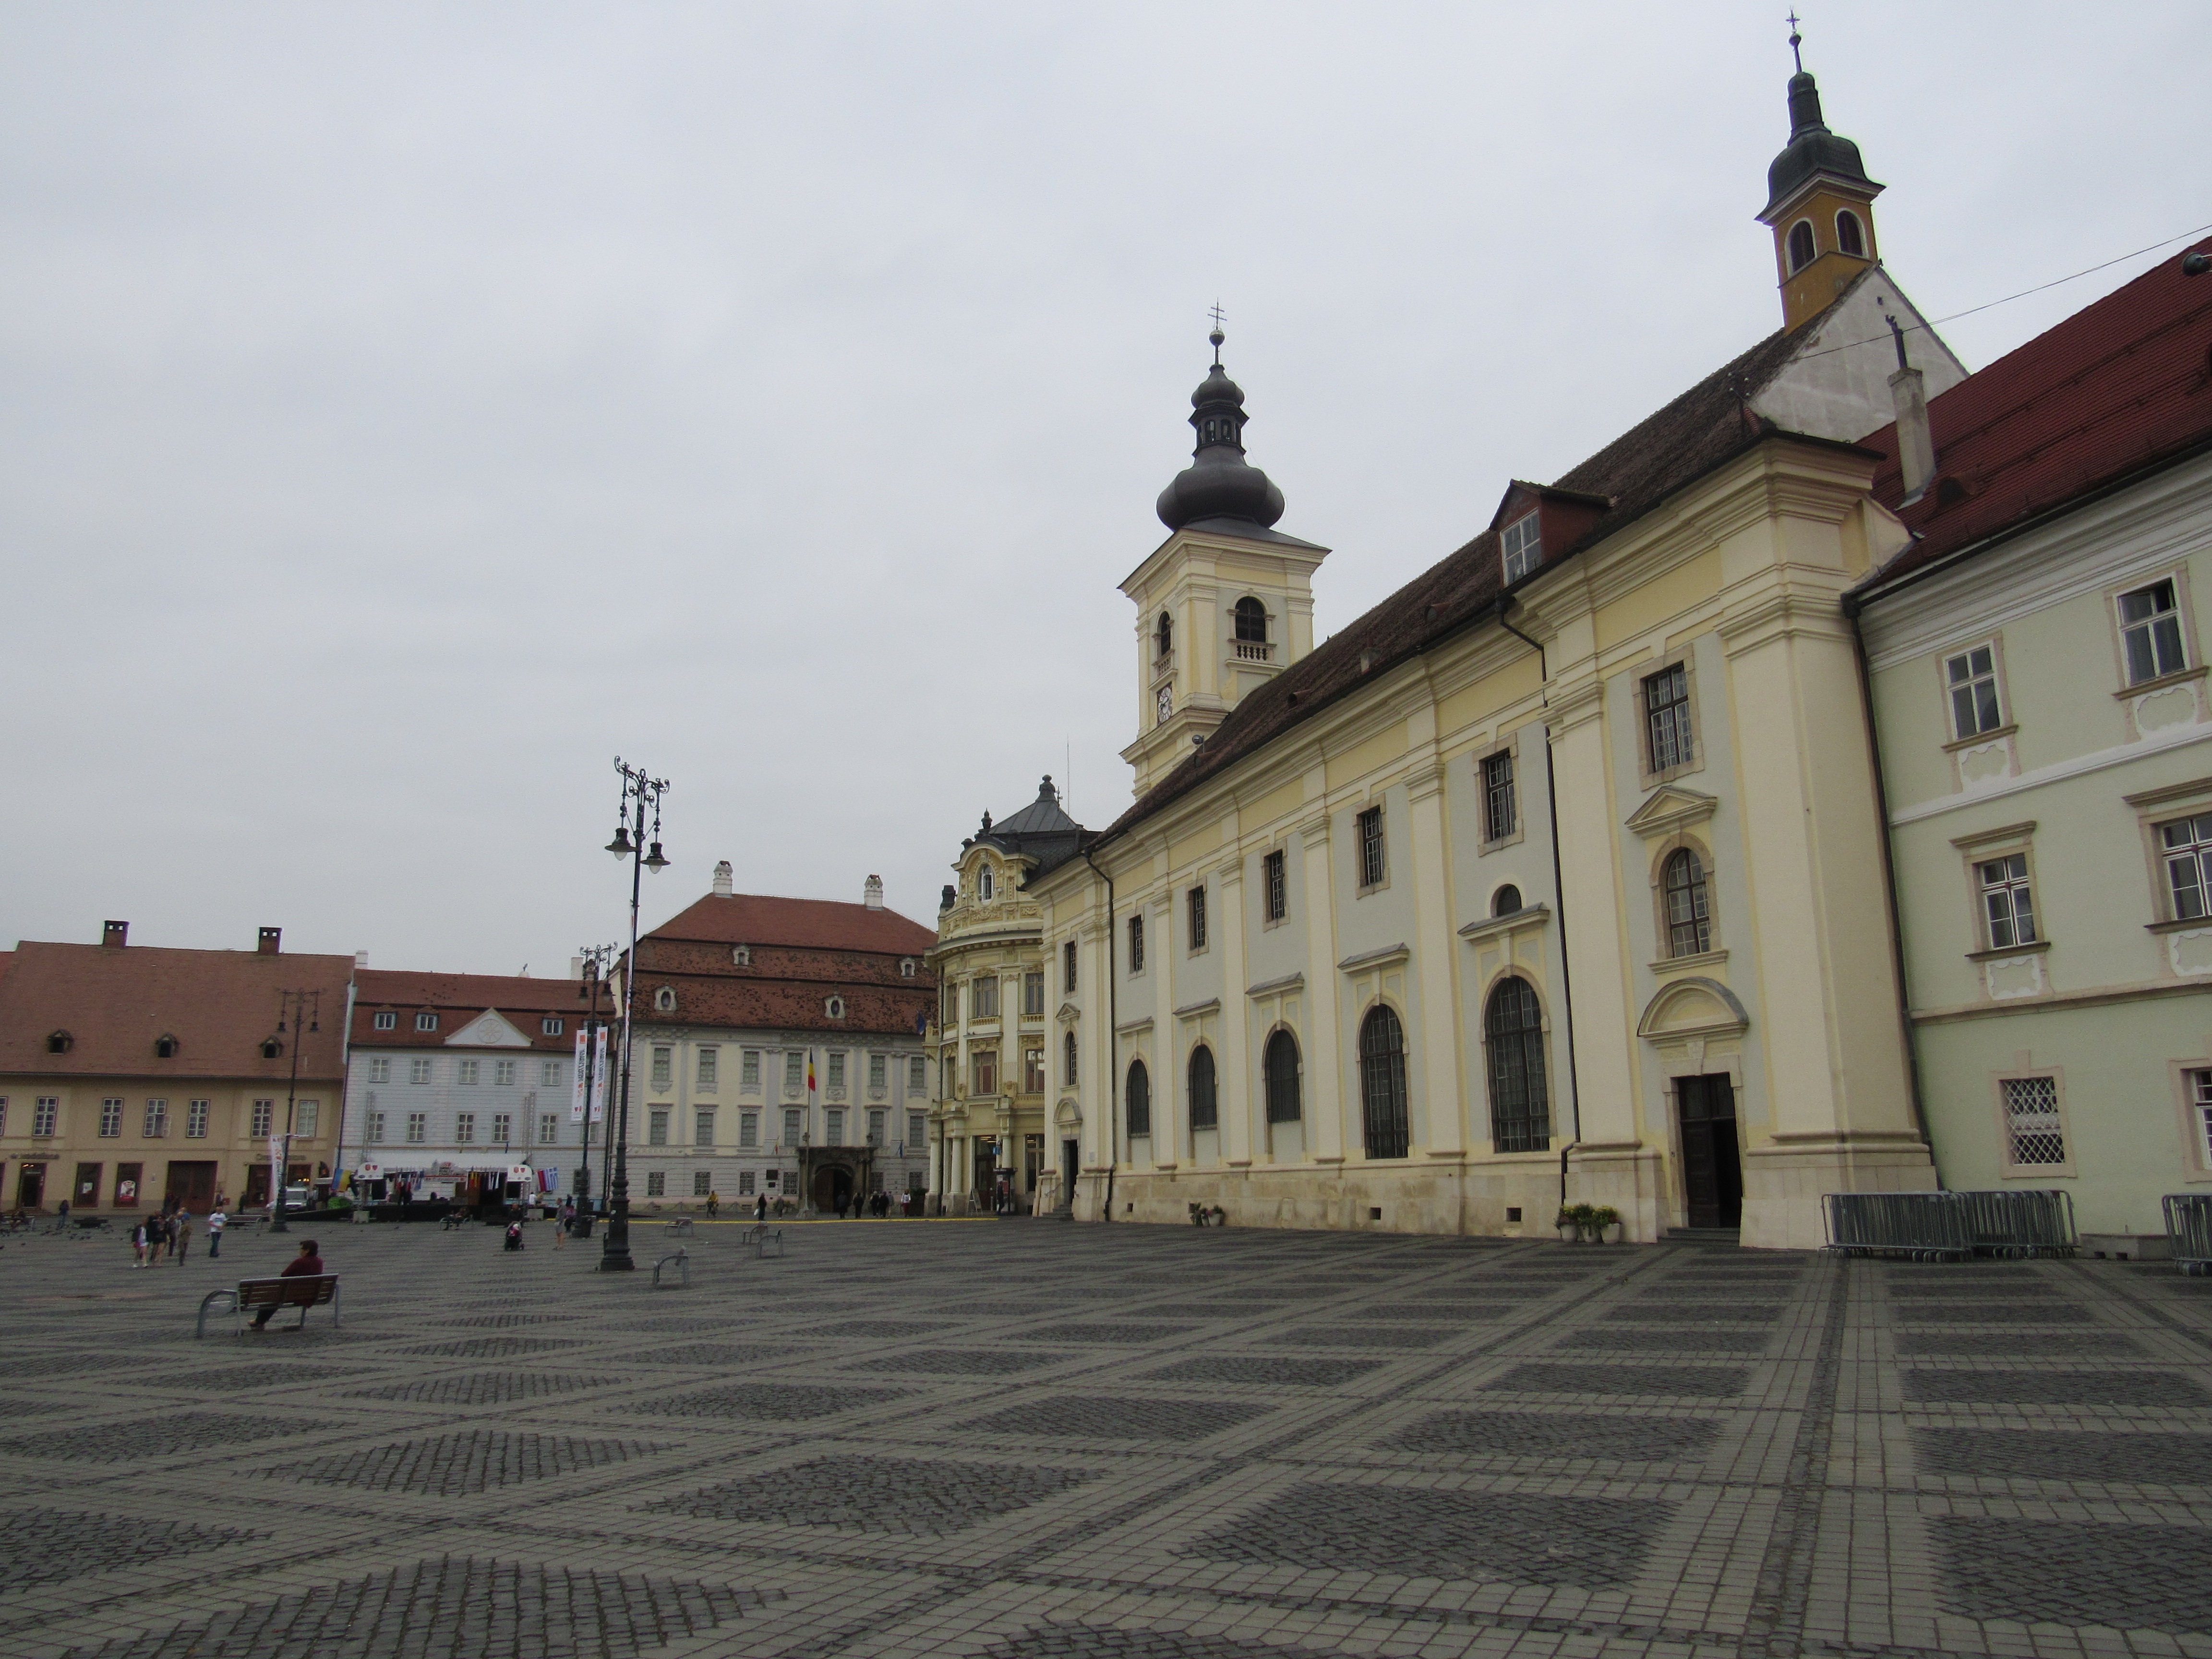
town, building, palace, city, plaza, landmark, church, tourism, place of worship, old town, buildings, monastery, town square, romania, transylvania, sibiu, ancient history, human settlement